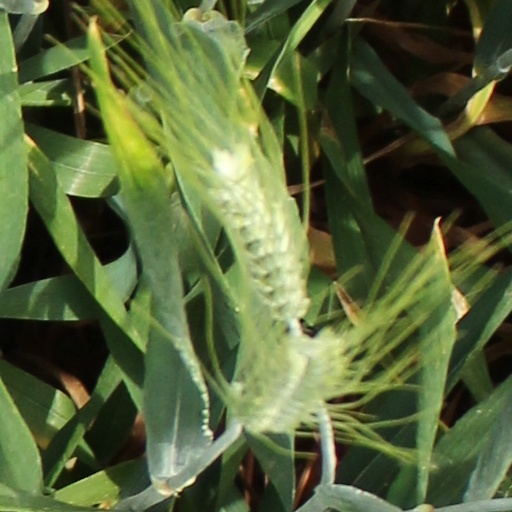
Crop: wheat